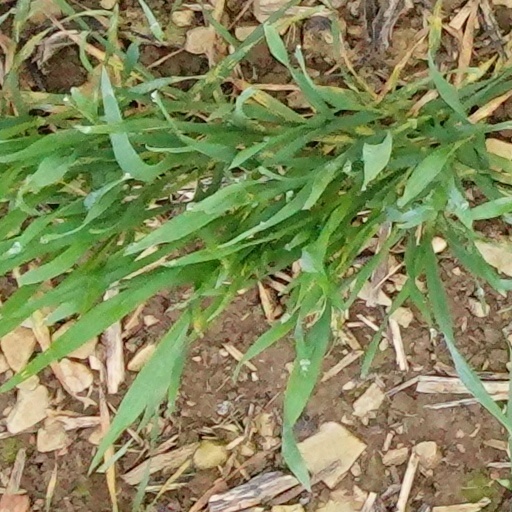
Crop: wheat